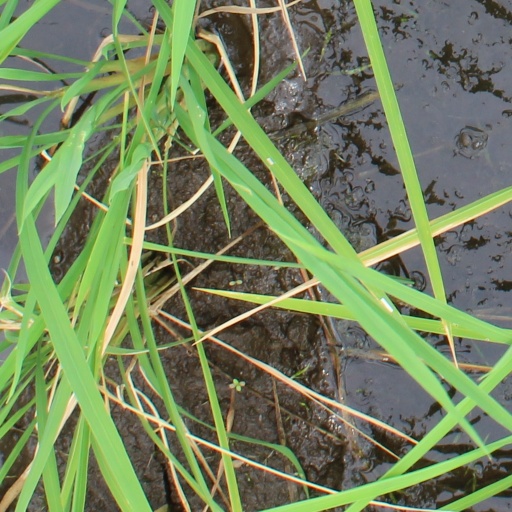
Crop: rice